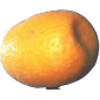
Label: Kumquats 1